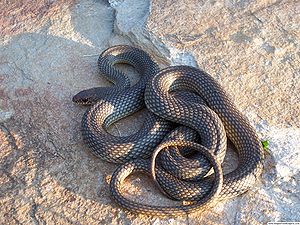
Snoge
Coluber caspius
Coluber caspius
Snoge er en taksonomisk familie af slanger. Denne brede klassifikation af slanger omfatter omkring totrejdedele af alle slangearter på jorden. De tidligste slangearter af denne slangefamilie kan dateres tilbage til oligocæn. Med 304 slægter og 1.938 arter, er snoge den største slangefamilie. Snogearter kan findes på alle kontinenter undtagen Antarktis.